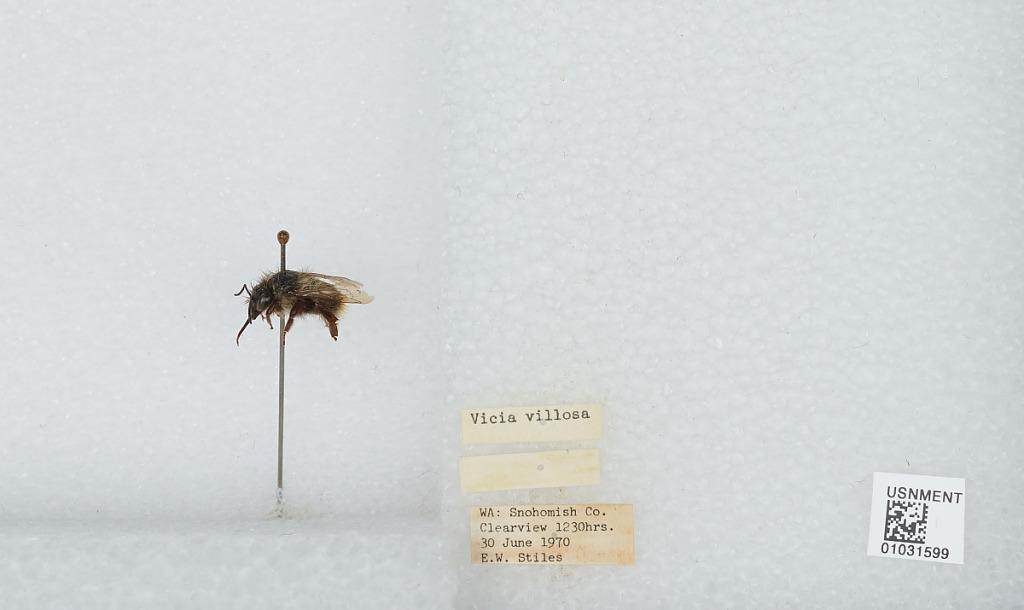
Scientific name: Bombus (Pyrobombus) mixtus Cresson
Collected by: E. Stiles
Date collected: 1970-6-30
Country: United States
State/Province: Washington
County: Snohomish
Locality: Clearview
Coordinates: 47.8292, -122.145